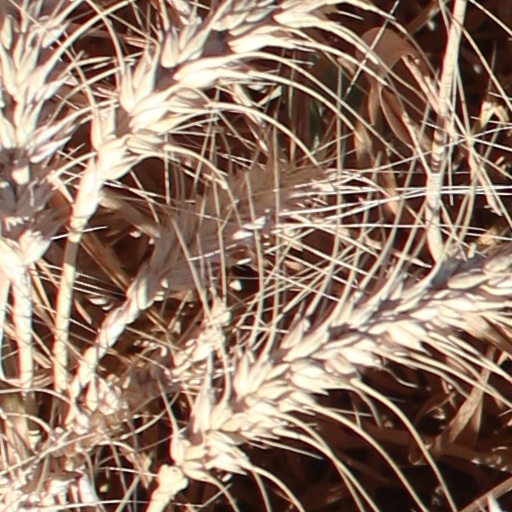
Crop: wheat